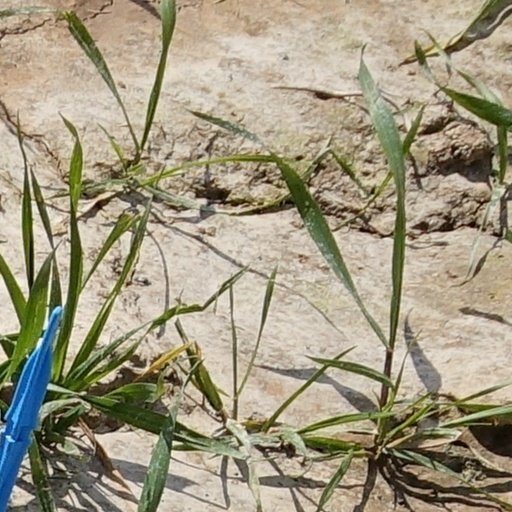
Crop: wheat